Blaise Matuidi

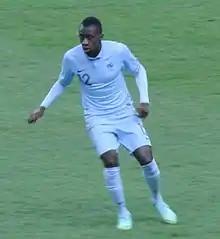
Matuidi playing for France against Georgia, 2013

Matuidi is a former French youth international, having represented his nation at under-19 and under-21 level. He went unnoticed while developing at both Créteil and Troyes; after establishing himself in the 2006–07 season with the latter club, however, he was called up to the under-19 team by coach Guy Ferrier. Matuidi made his youth international debut on 5 October 2005 in a 4–0 friendly match victory over Norway. He subsequently appeared with the team in qualifying matches for the 2006 UEFA European Under-19 Football Championship. France ultimately failed to qualify for the competition and Matuidi finished the campaign with nine appearances and no goals.